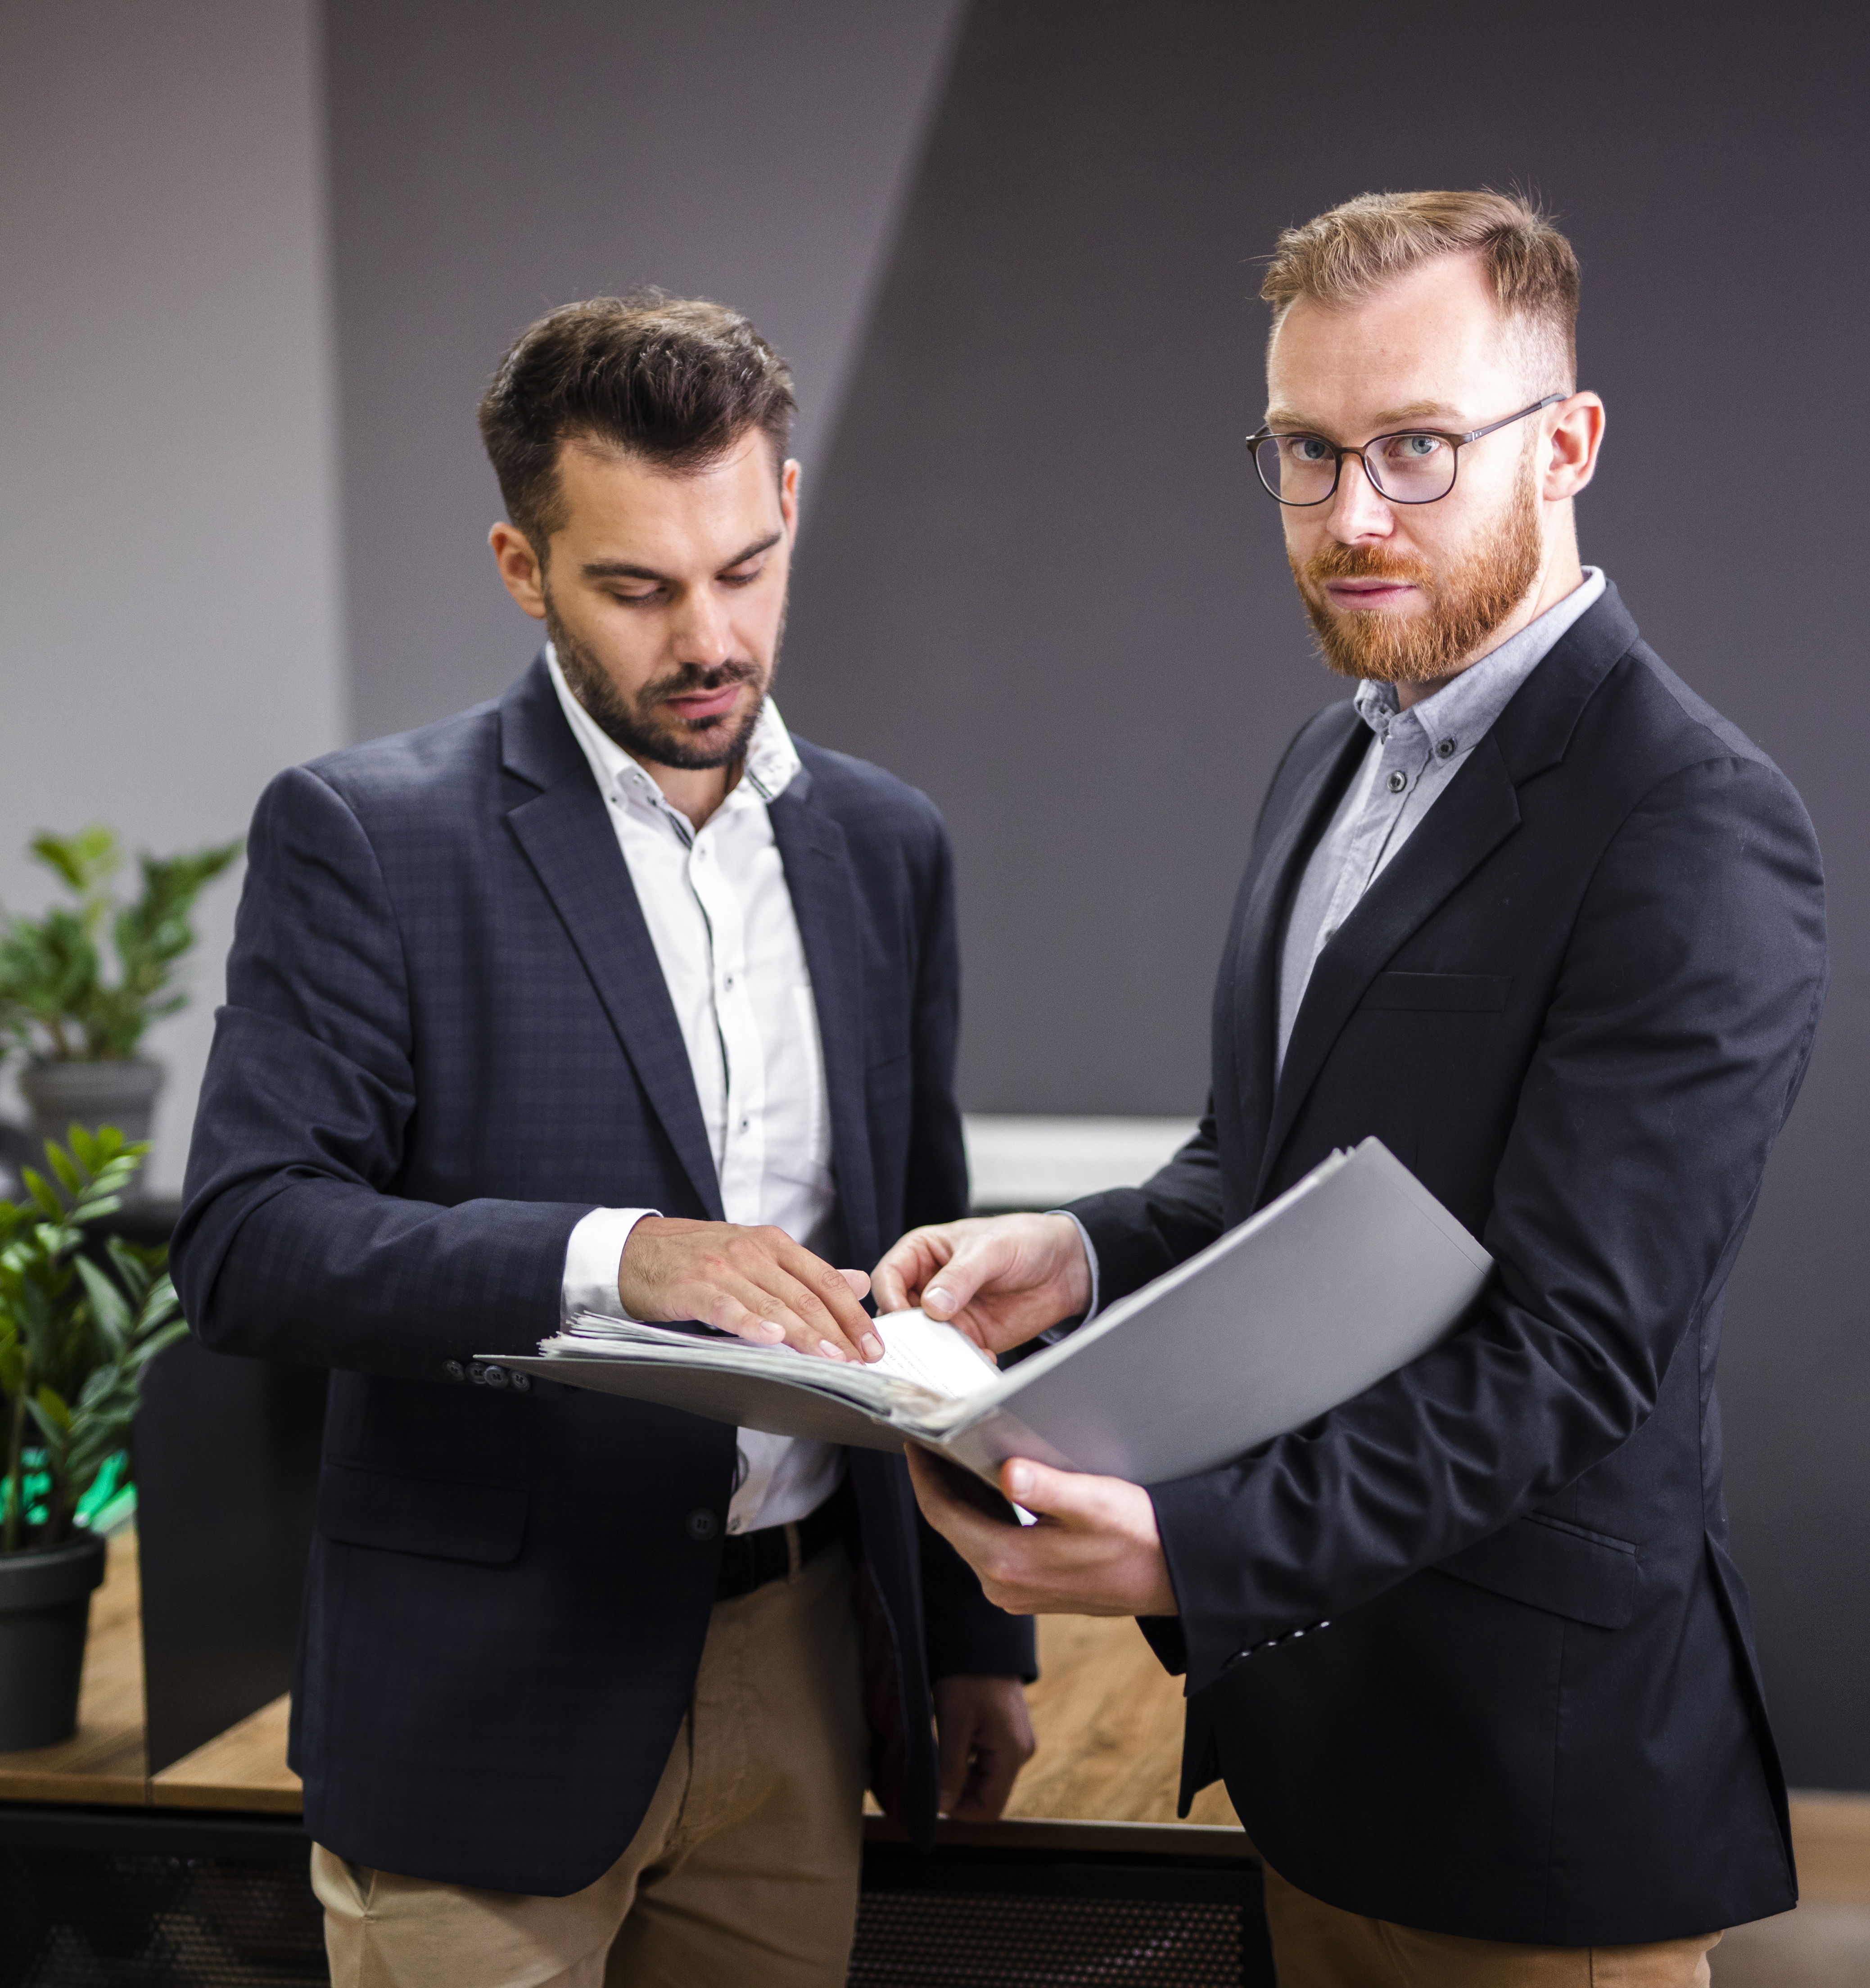
meeting, clients, person, collar, formal wear, blazer, suit, white collar worker, dress shirt, coat, sitting, necktie, management, Suit trousers, job, conversation, businessperson, collaboration, beard, facial hair, pocket, design, hearing, company, output device